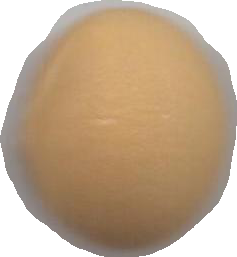
Variety: Grobogan